Daybreak on a Different Mountain

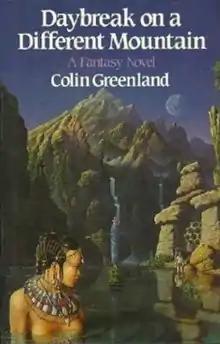
First edition (publ. Allen & Unwin) Cover Artist: Steve Weston

Daybreak on a Different Mountain is a novel by Colin Greenland published in 1984.